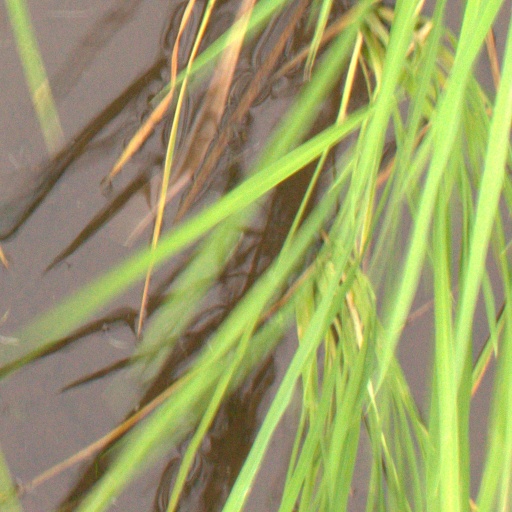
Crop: rice